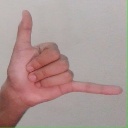
अक्षर: द